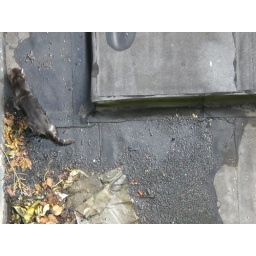
the cat in the gym's roof